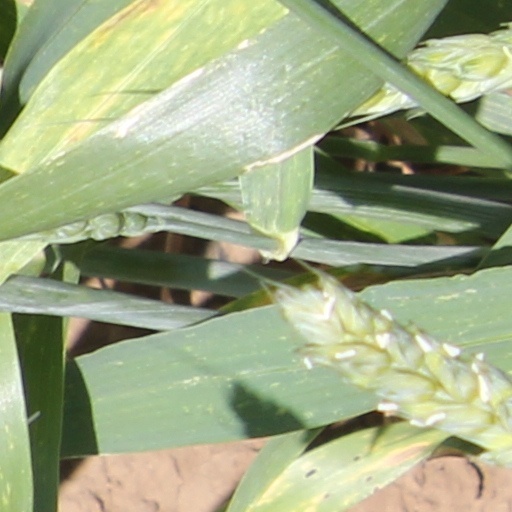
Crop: wheat